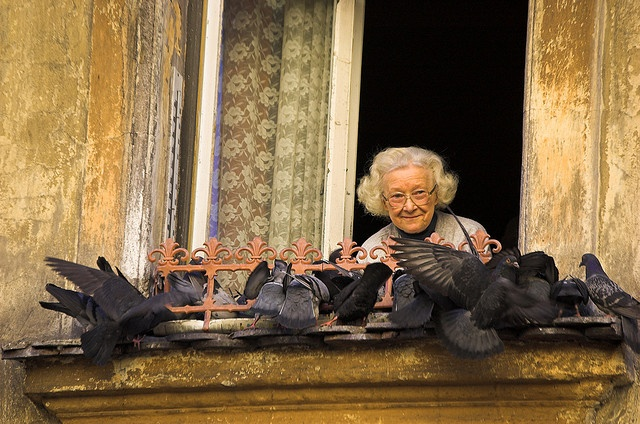
An older lady seems to be feeding the pigeons.
An older woman looking out a window surrounded by pigeons
A woman that is looking out a window at the birds.
A large flock of birds and a woman on a window.
An old woman feeds pigeons from her balcony.